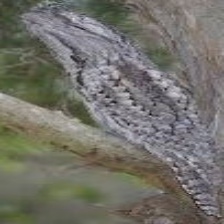
Species: TAWNY FROGMOUTH
Scientific name: PODARGUS STRIGOIDES